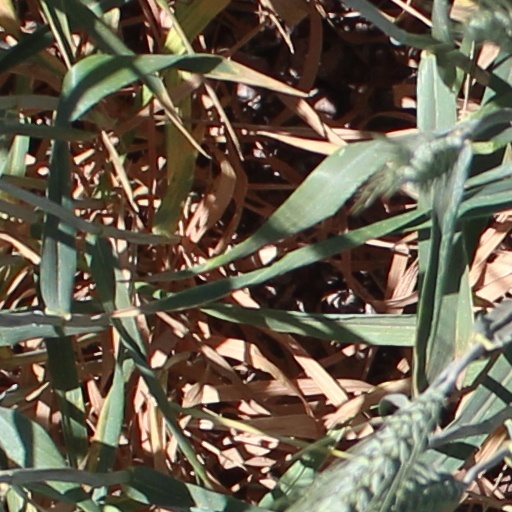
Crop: wheat